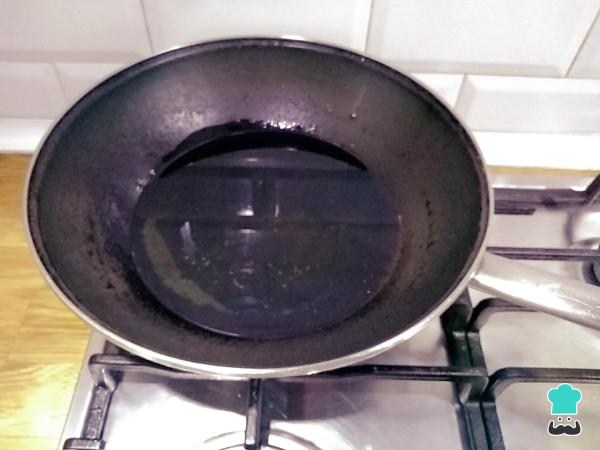
Coloca el aceite de girasol en una sartén honda y ponlo a calentar hasta que esté humeante.Truco: Puedes usar otros aceites vegetales, pero ten en cuenta que si el sabor del aceite es muy fuerte, puede cambiar el sabor de la preparación.